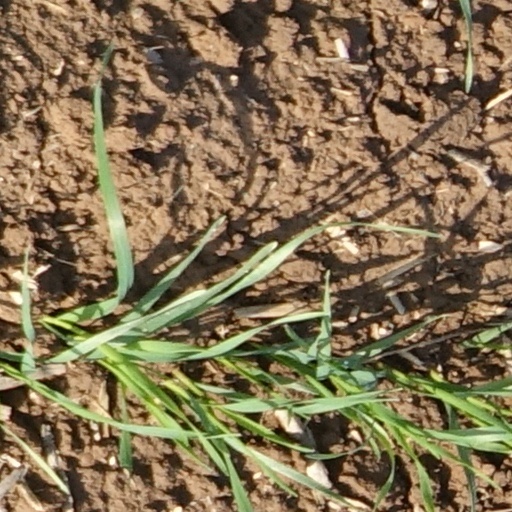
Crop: wheat